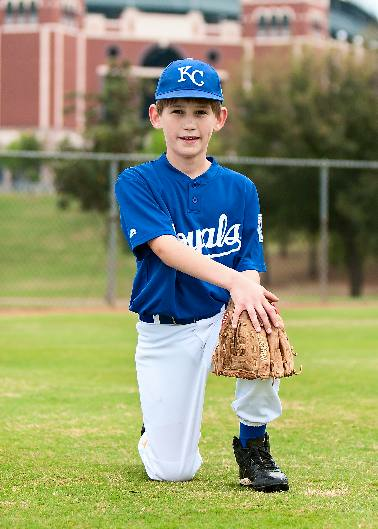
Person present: Yes